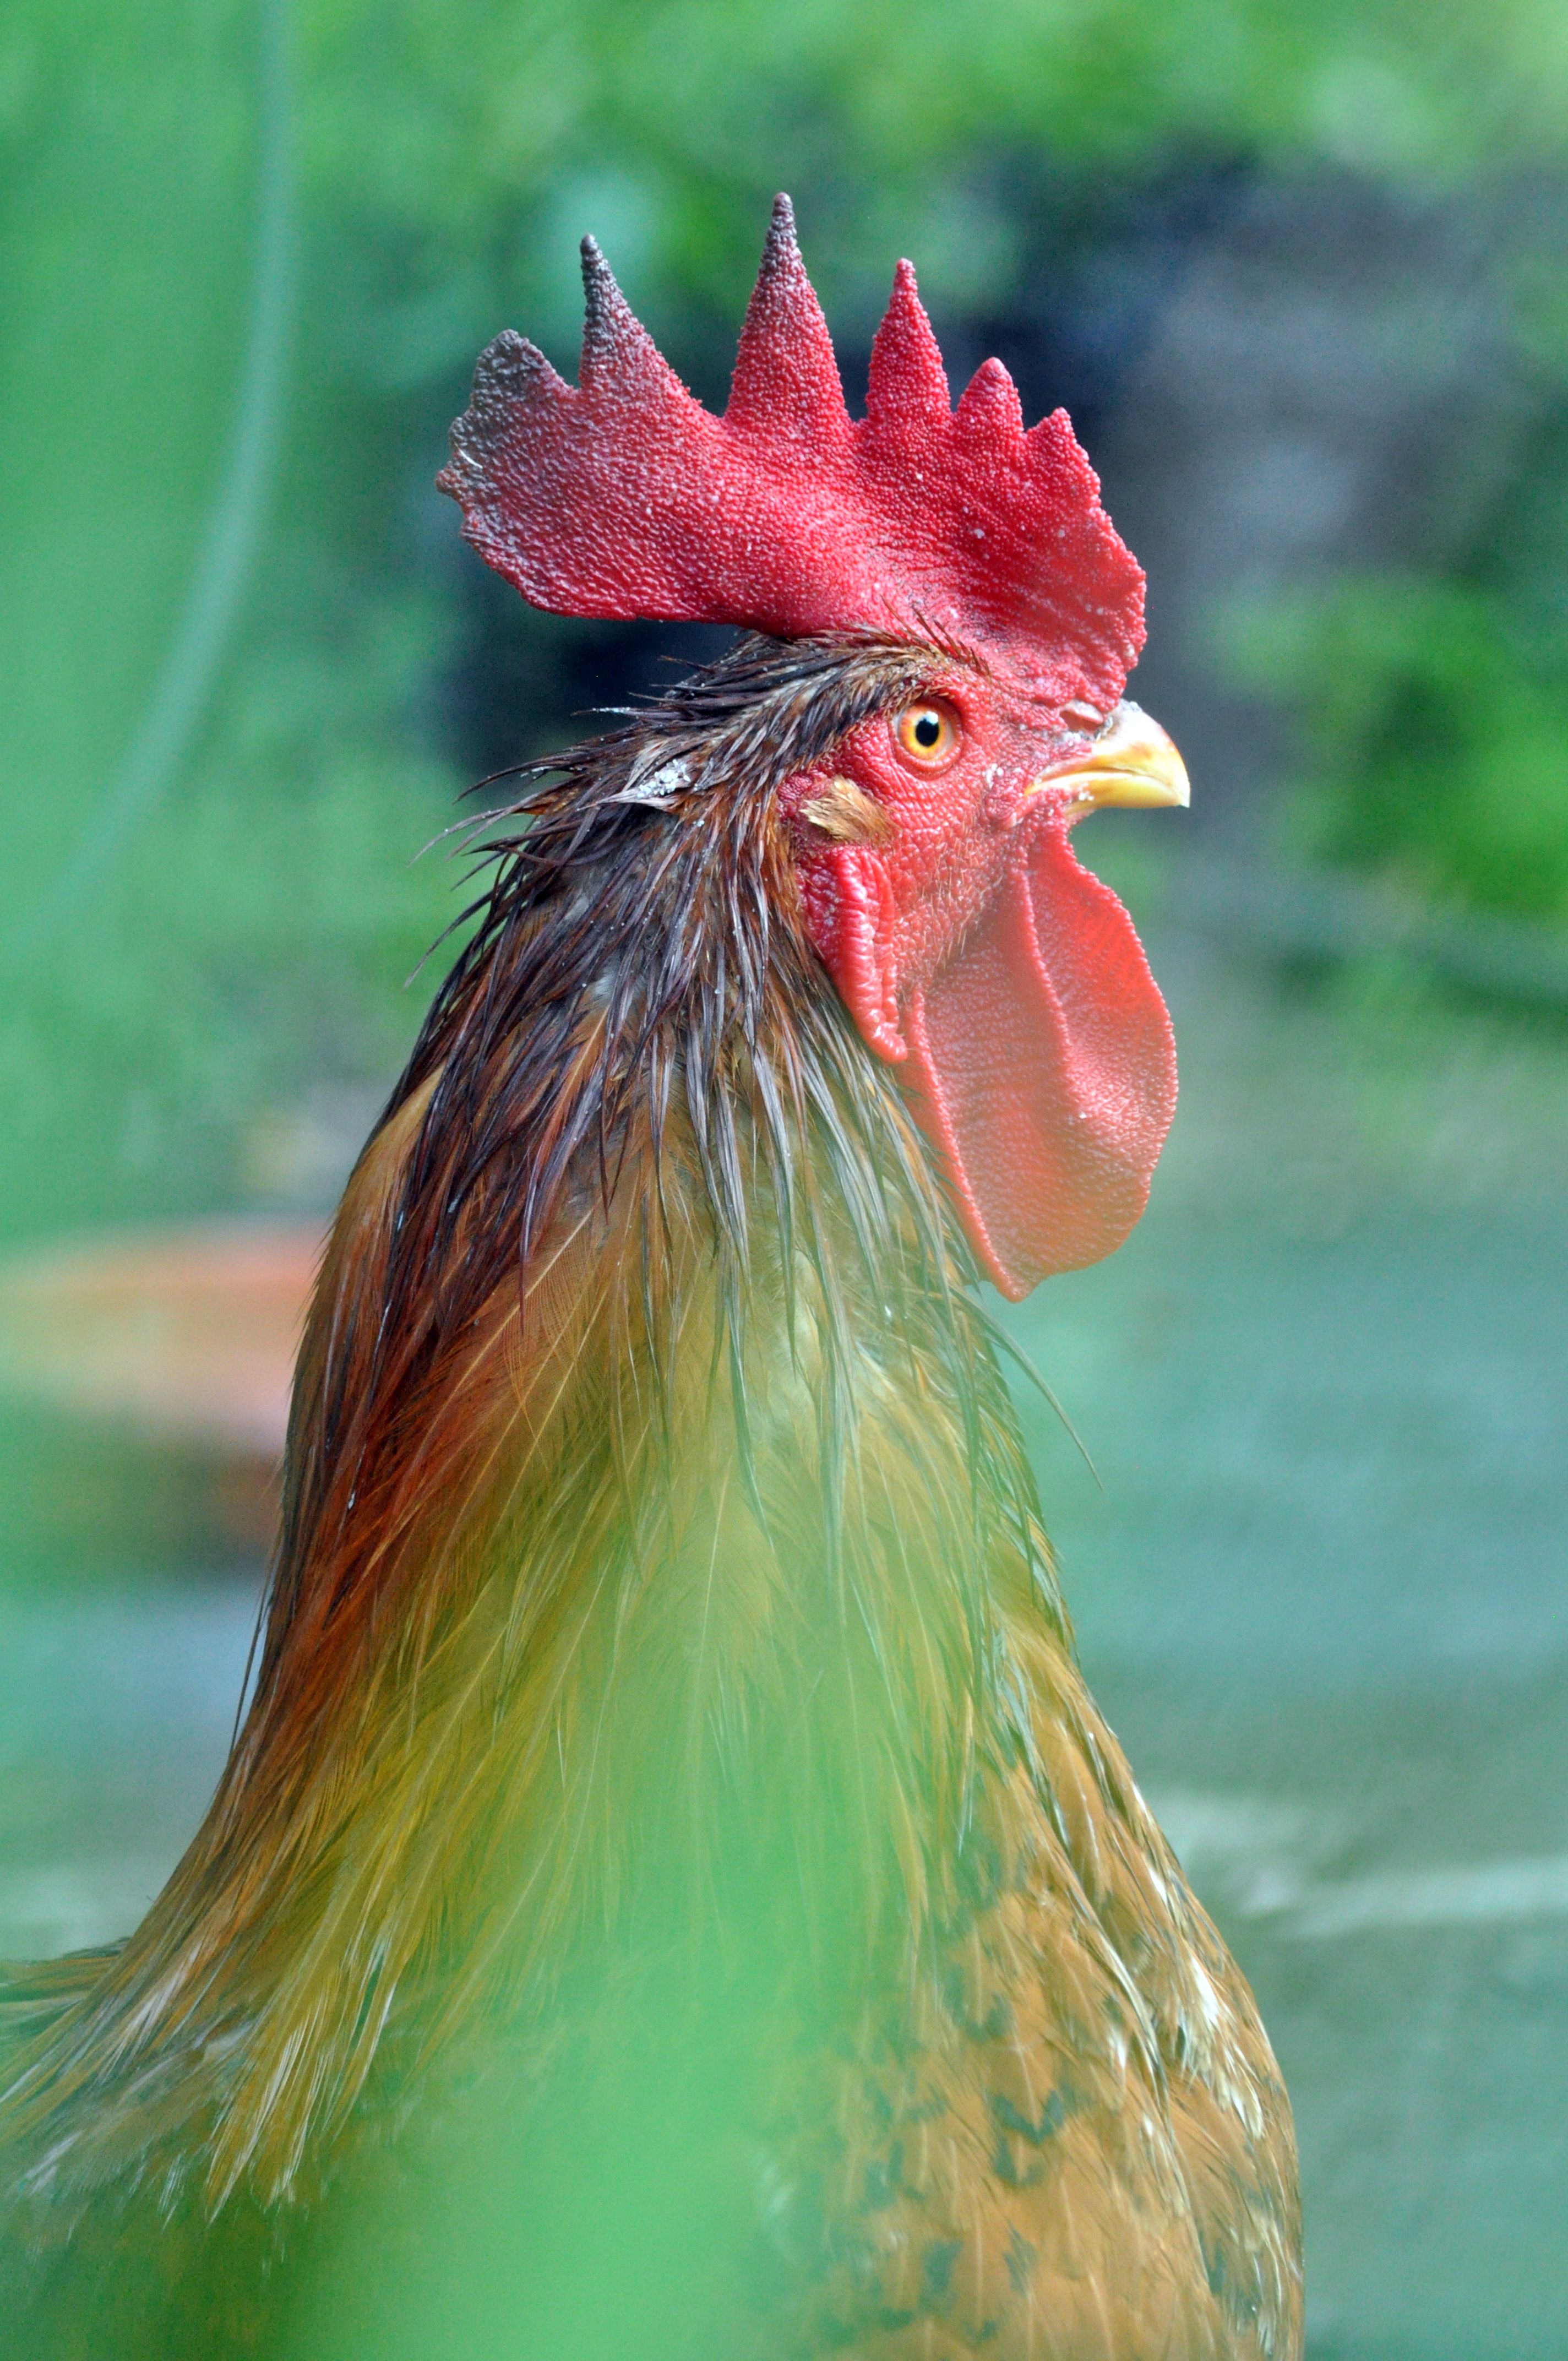
bird, farm, animal, red, beak, ranch, chicken, fowl, fauna, rooster, poultry, farmer, close up, crest, gallo, feathers, mexico, wings, animals, galliformes, vertebrate, ave, chickens, phasianidae, comb, hens, domestic fowl, bird animals, laying hens